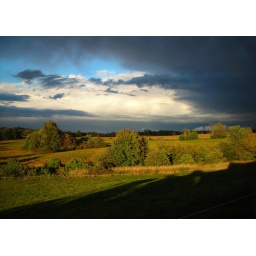
The back pasture and North Field behind my house near Clinton, ON